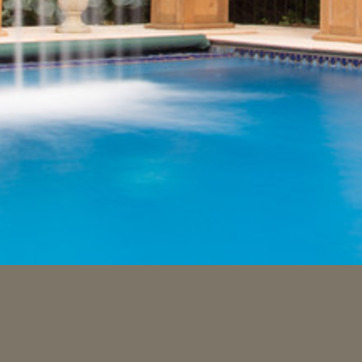
Material: water